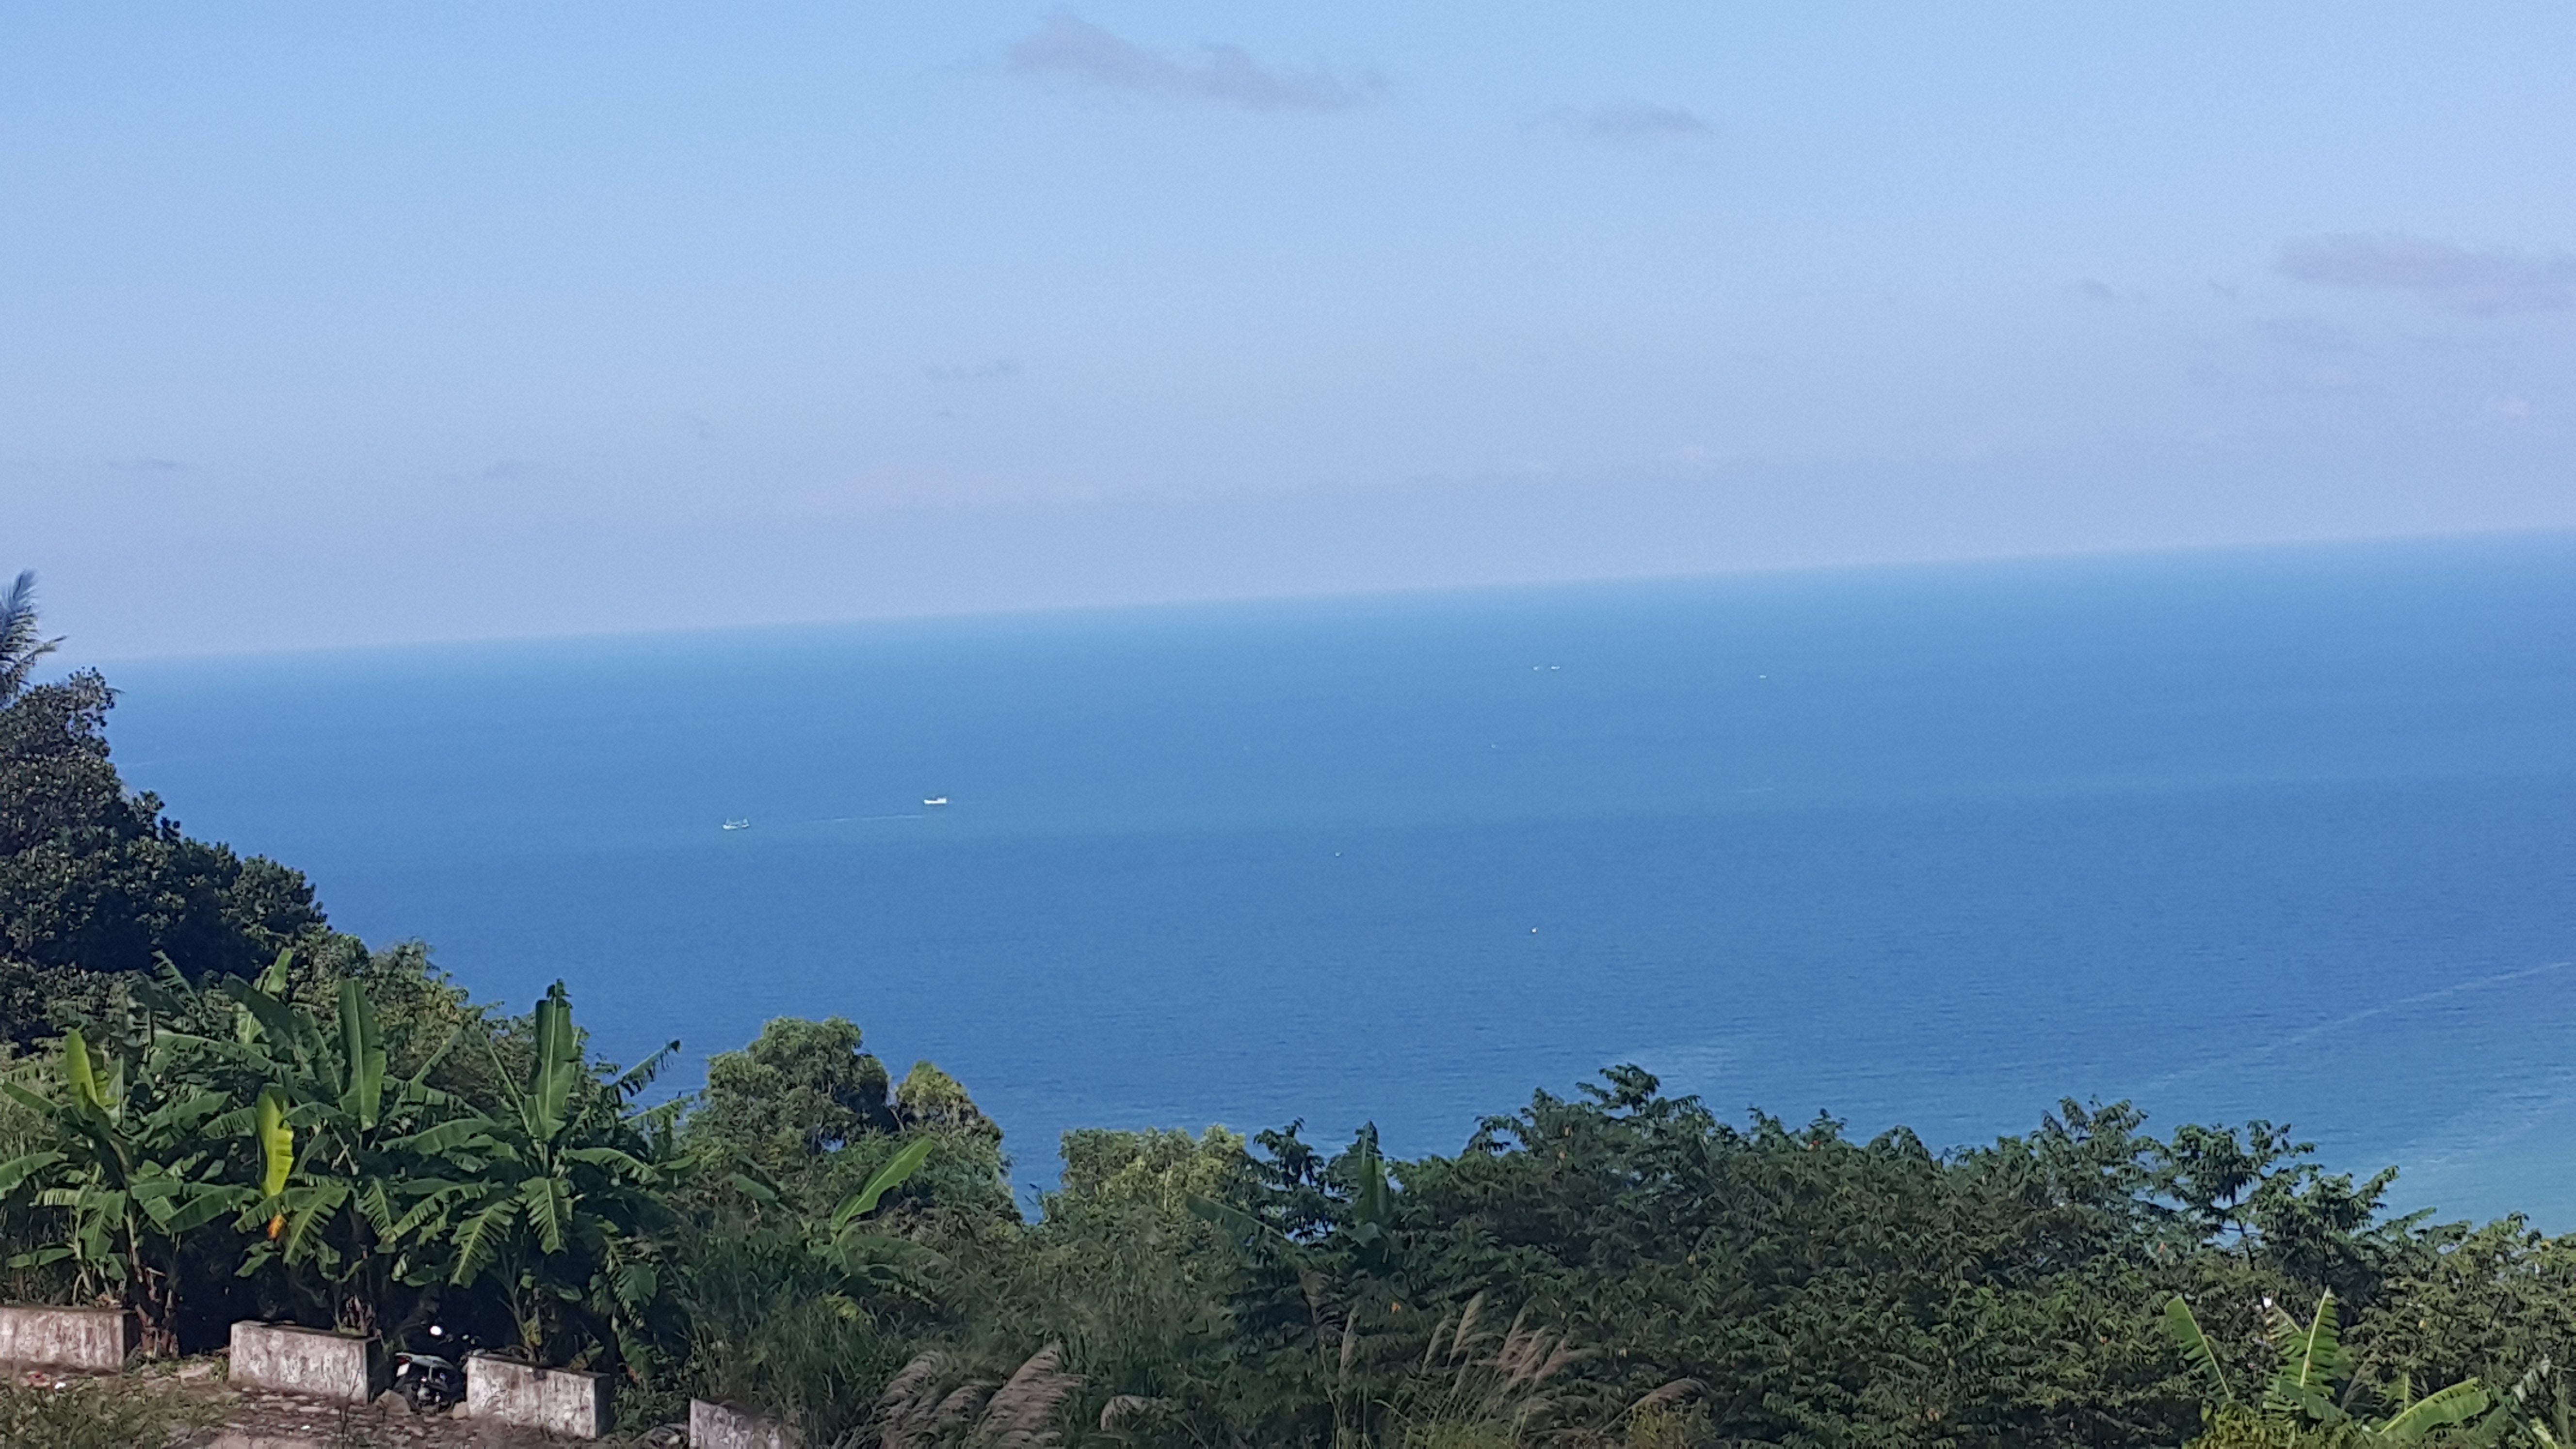
sky, sea, coast, vegetation, horizon, promontory, tree, ocean, tropics, shore, hill station, hill, bay, mount scenery, cape, cloud, arecales, palm tree, mountain, coastal and oceanic landforms, headland, landscape, forest